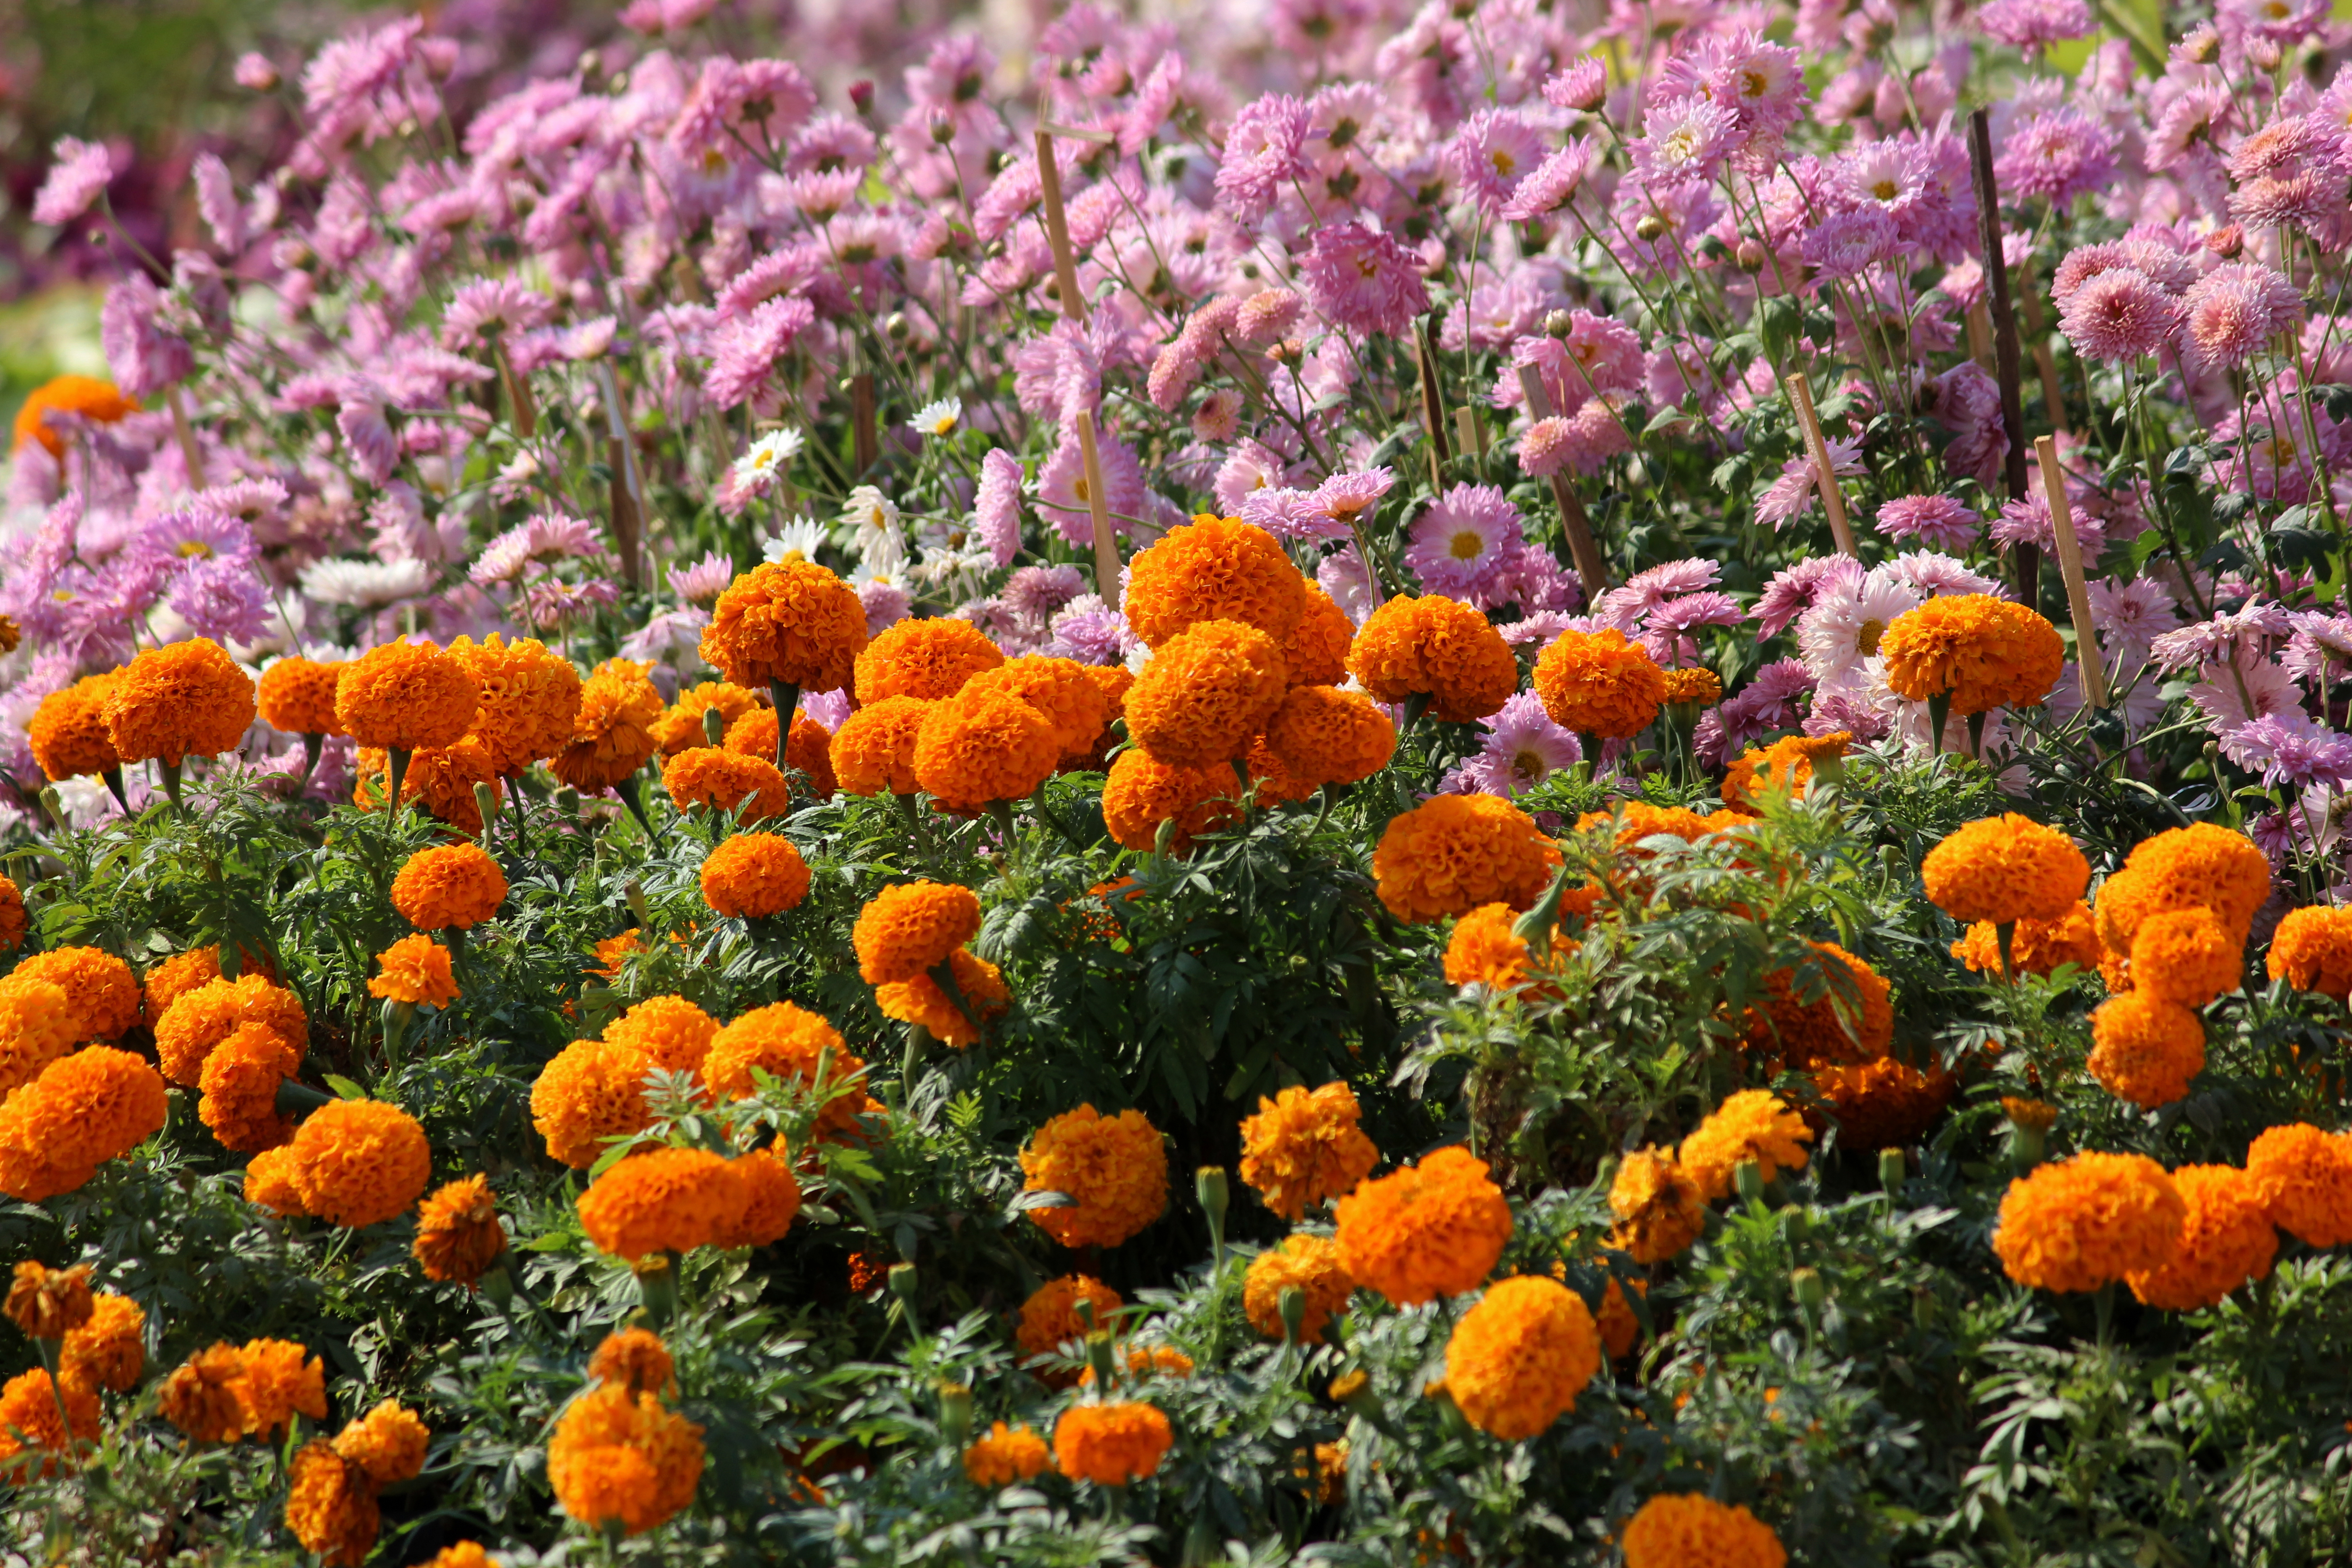
happiness, flower, plant, flowering plant, spring, botany, garden, wildflower, annual plant, botanical garden, groundcover, tagetes, english marigold, perennial plant, garden cosmos